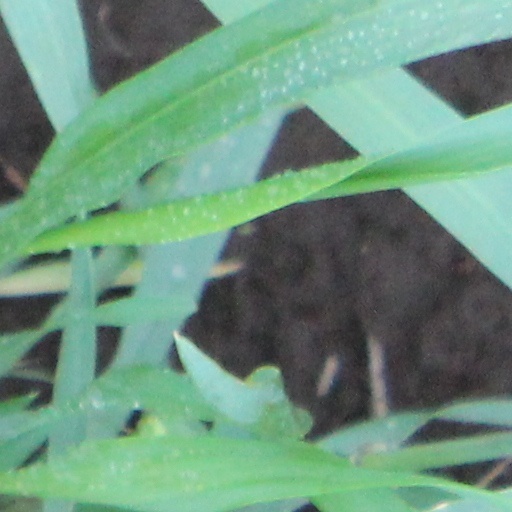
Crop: wheat